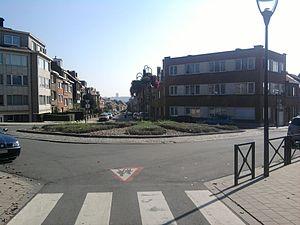
Carrefour (Rue Buffon / Rue Potaerdenberg / Av des Crocus)
Le quartier de Scheutveld ou, souvent, Prince de Liège est un quartier paisible et résidentiel du nord de la commune d'Anderlecht, centré principalement par la rue du Potaerdenberg et délimité par les boulevards Groenickx-de-May et Prince de Liège.